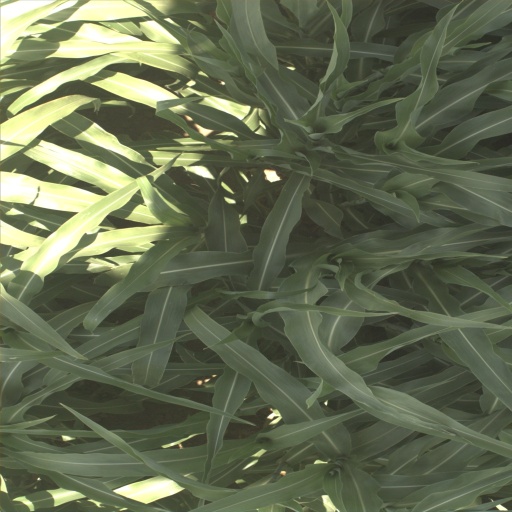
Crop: sorghum